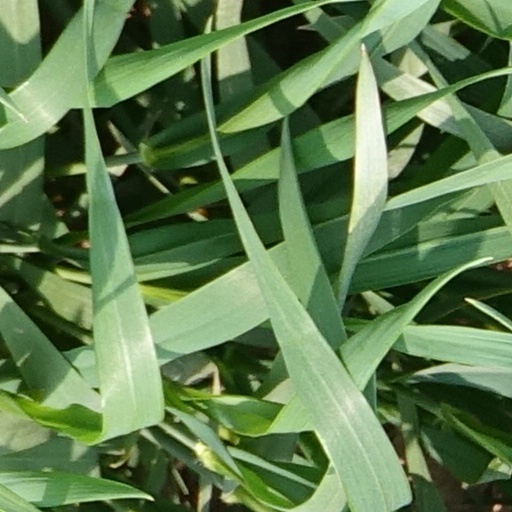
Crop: wheat